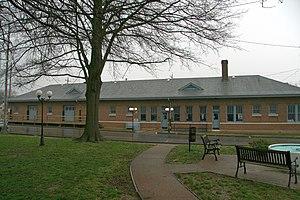
Newbern est une municipalité américaine située dans le comté de Dyer au Tennessee.